United States–Africa Leaders Summit 2014

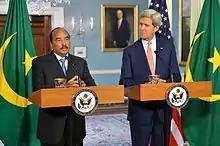
Kerry with the Chairperson of the African Union, Abdel Aziz

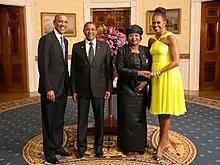
Obamas with Tanzanian President Kikwete and First Lady Salma Kikwete

Africa consists of 54 sovereign states; in 2014, all of them, with the exception of Morocco, were members of the African Union. Invitations were extended to fifty African leaders who are "in good standing" with both the US and the African Union. Nkosazana Dlamini-Zuma, the Chairperson of the African Union Commission was also invited. President Obama met the leaders "as a group", and not on an individual basis. Of the fifty leaders, thirty-seven were Heads of State.